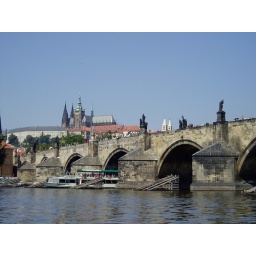
Prague castle over the river